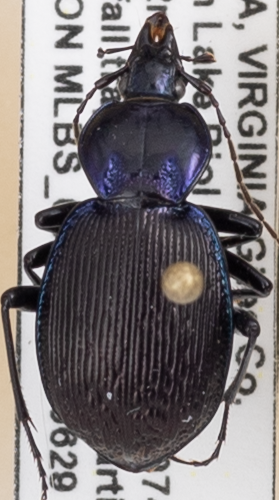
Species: Sphaeroderus stenostomus lecontei
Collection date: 2021-06-29
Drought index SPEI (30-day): -0.03
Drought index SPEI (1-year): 0.47
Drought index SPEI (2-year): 1.28